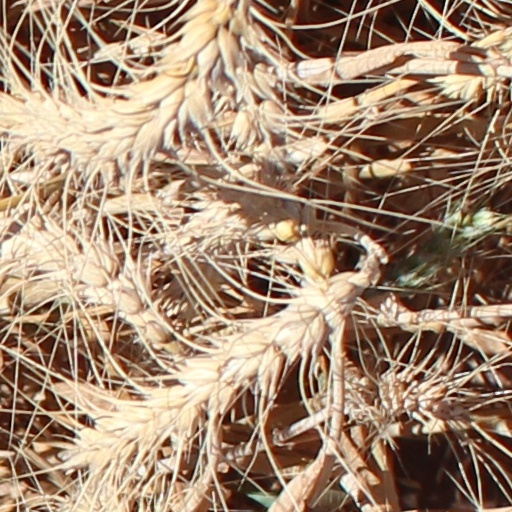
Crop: wheat